Juzizhou station

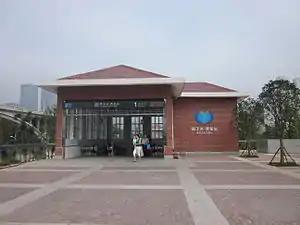
Station entrance.

Juzizhou station is a subway station in Changsha, Hunan, China, operated by the Changsha subway operator Changsha Metro.